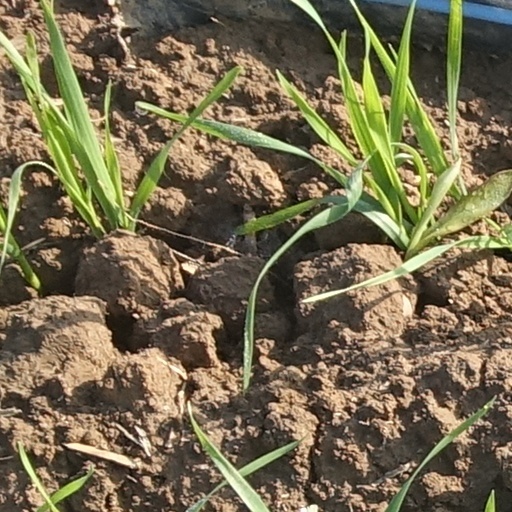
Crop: wheat